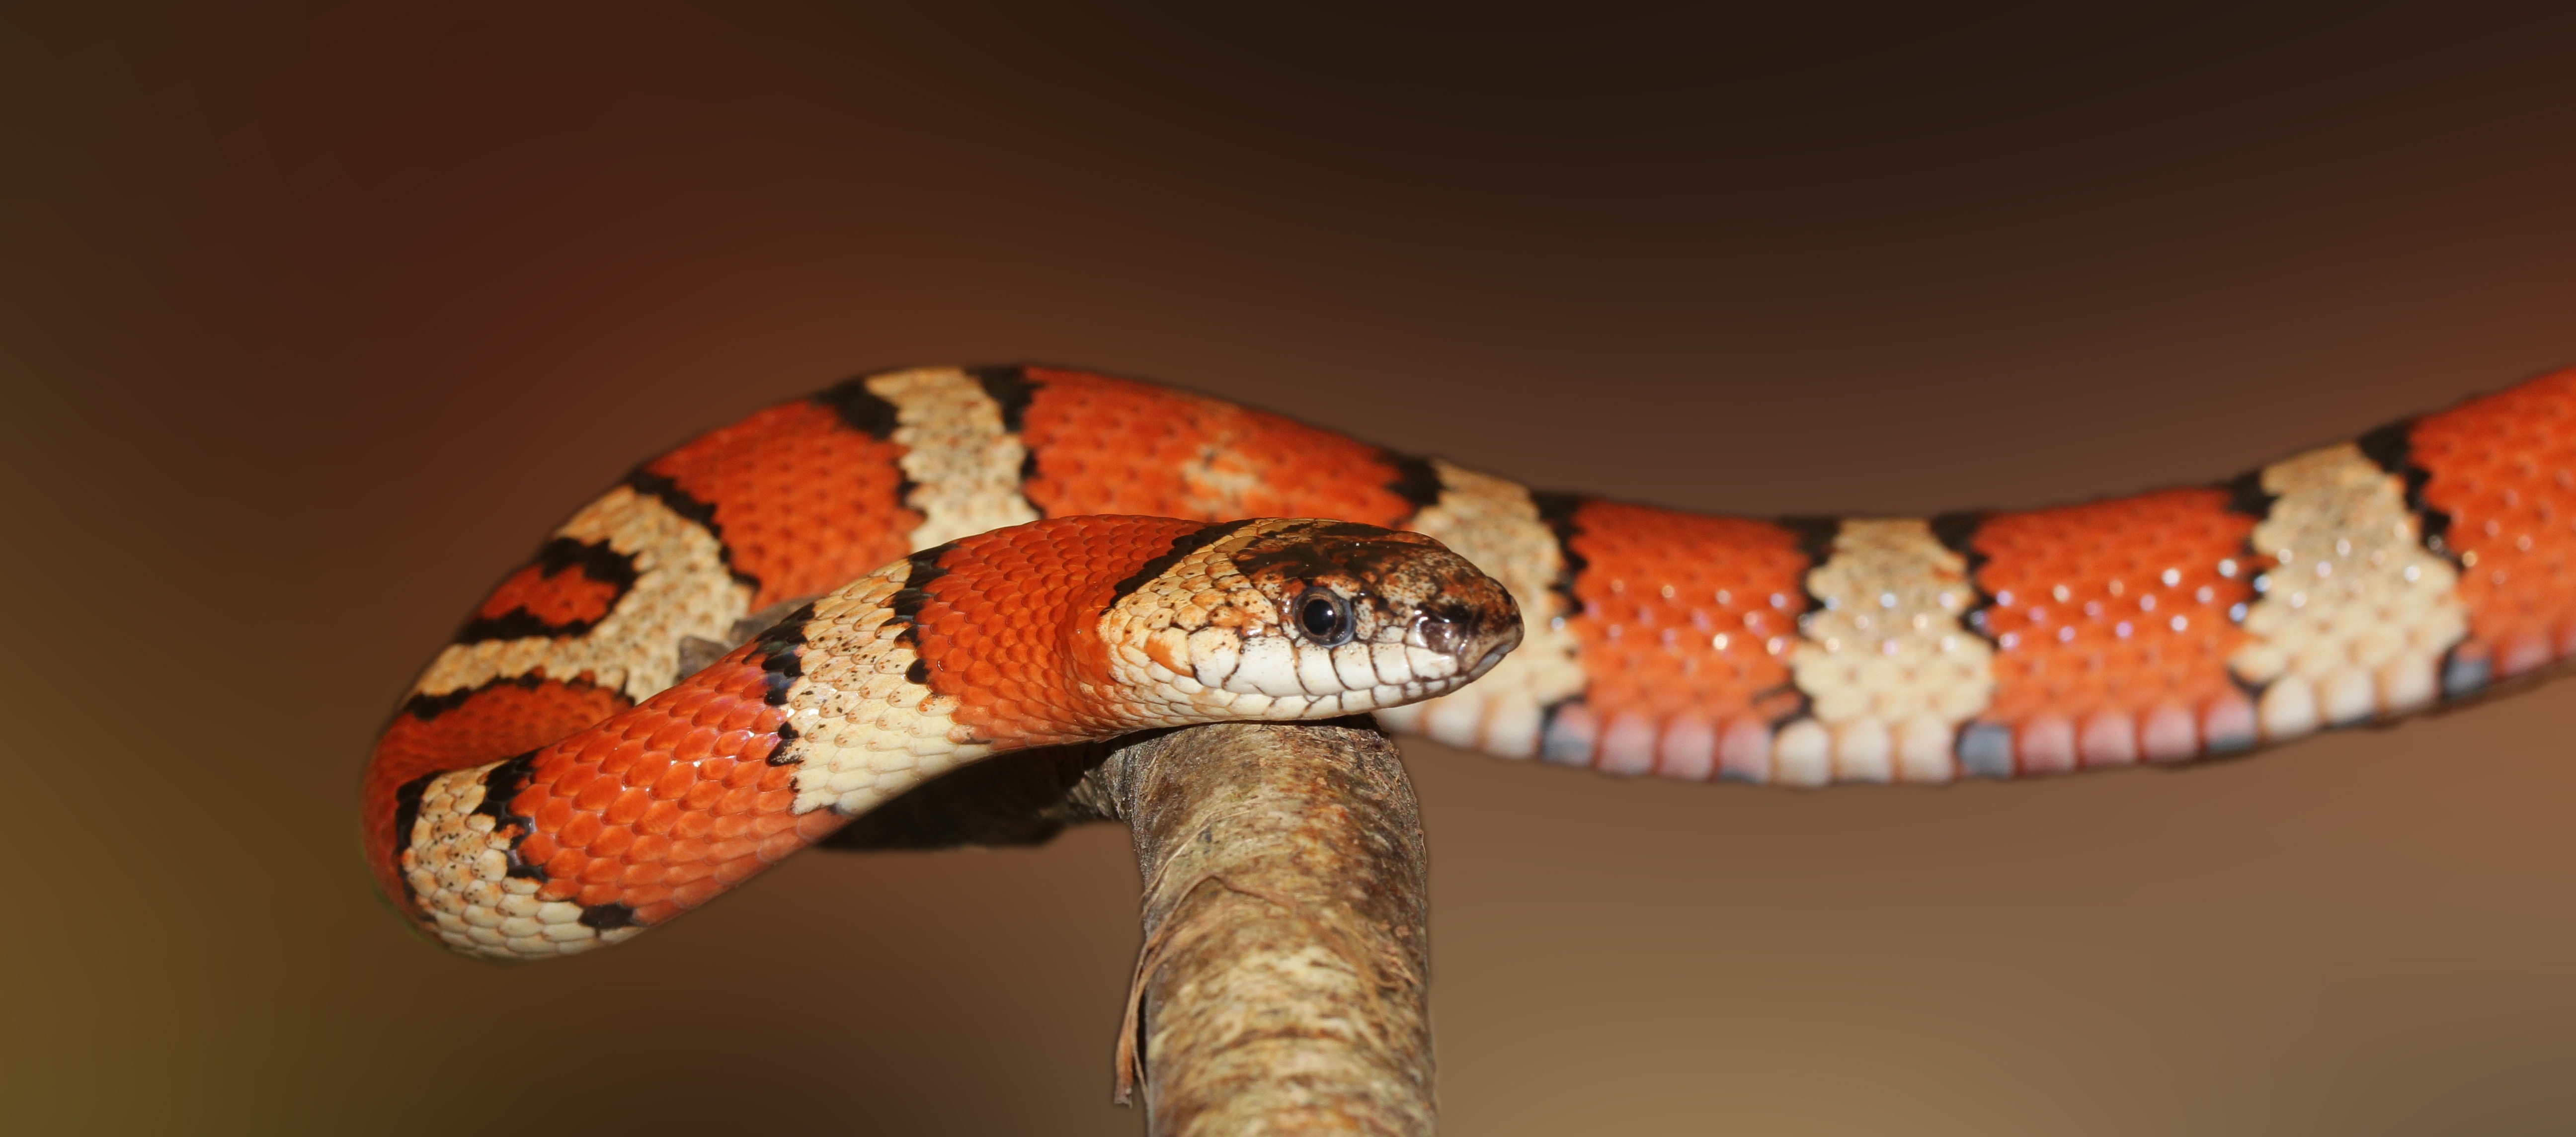
reptile, fauna, close up, snake, vertebrate, attention, serpent, lampropeltis, constrictor, macro photography, banded, non toxic, colubridae, boa constrictor, scaled reptile, boas, hognose snake, kingsnake, king snake